Henry Wilson

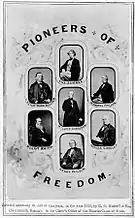
Abolitionist and Free Soil Party leaders Charles Sumner, Henry Ward Beecher, Wendell Phillips, William Lloyd Garrison, Gerrit Smith, Horace Greeley, and Henry Wilson.

From 1848 to 1851 Wilson was the owner and editor of the "Boston Republican", which from 1841 to 1848 was a Whig outlet, and from 1848 to 1851 was the main Free Soil Party newspaper.